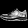
Label: Sneaker